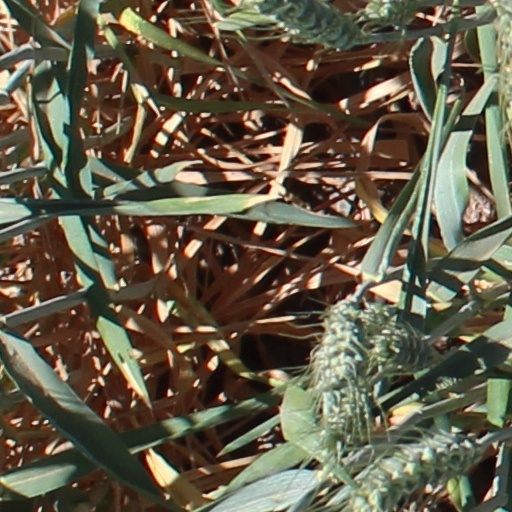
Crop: wheat